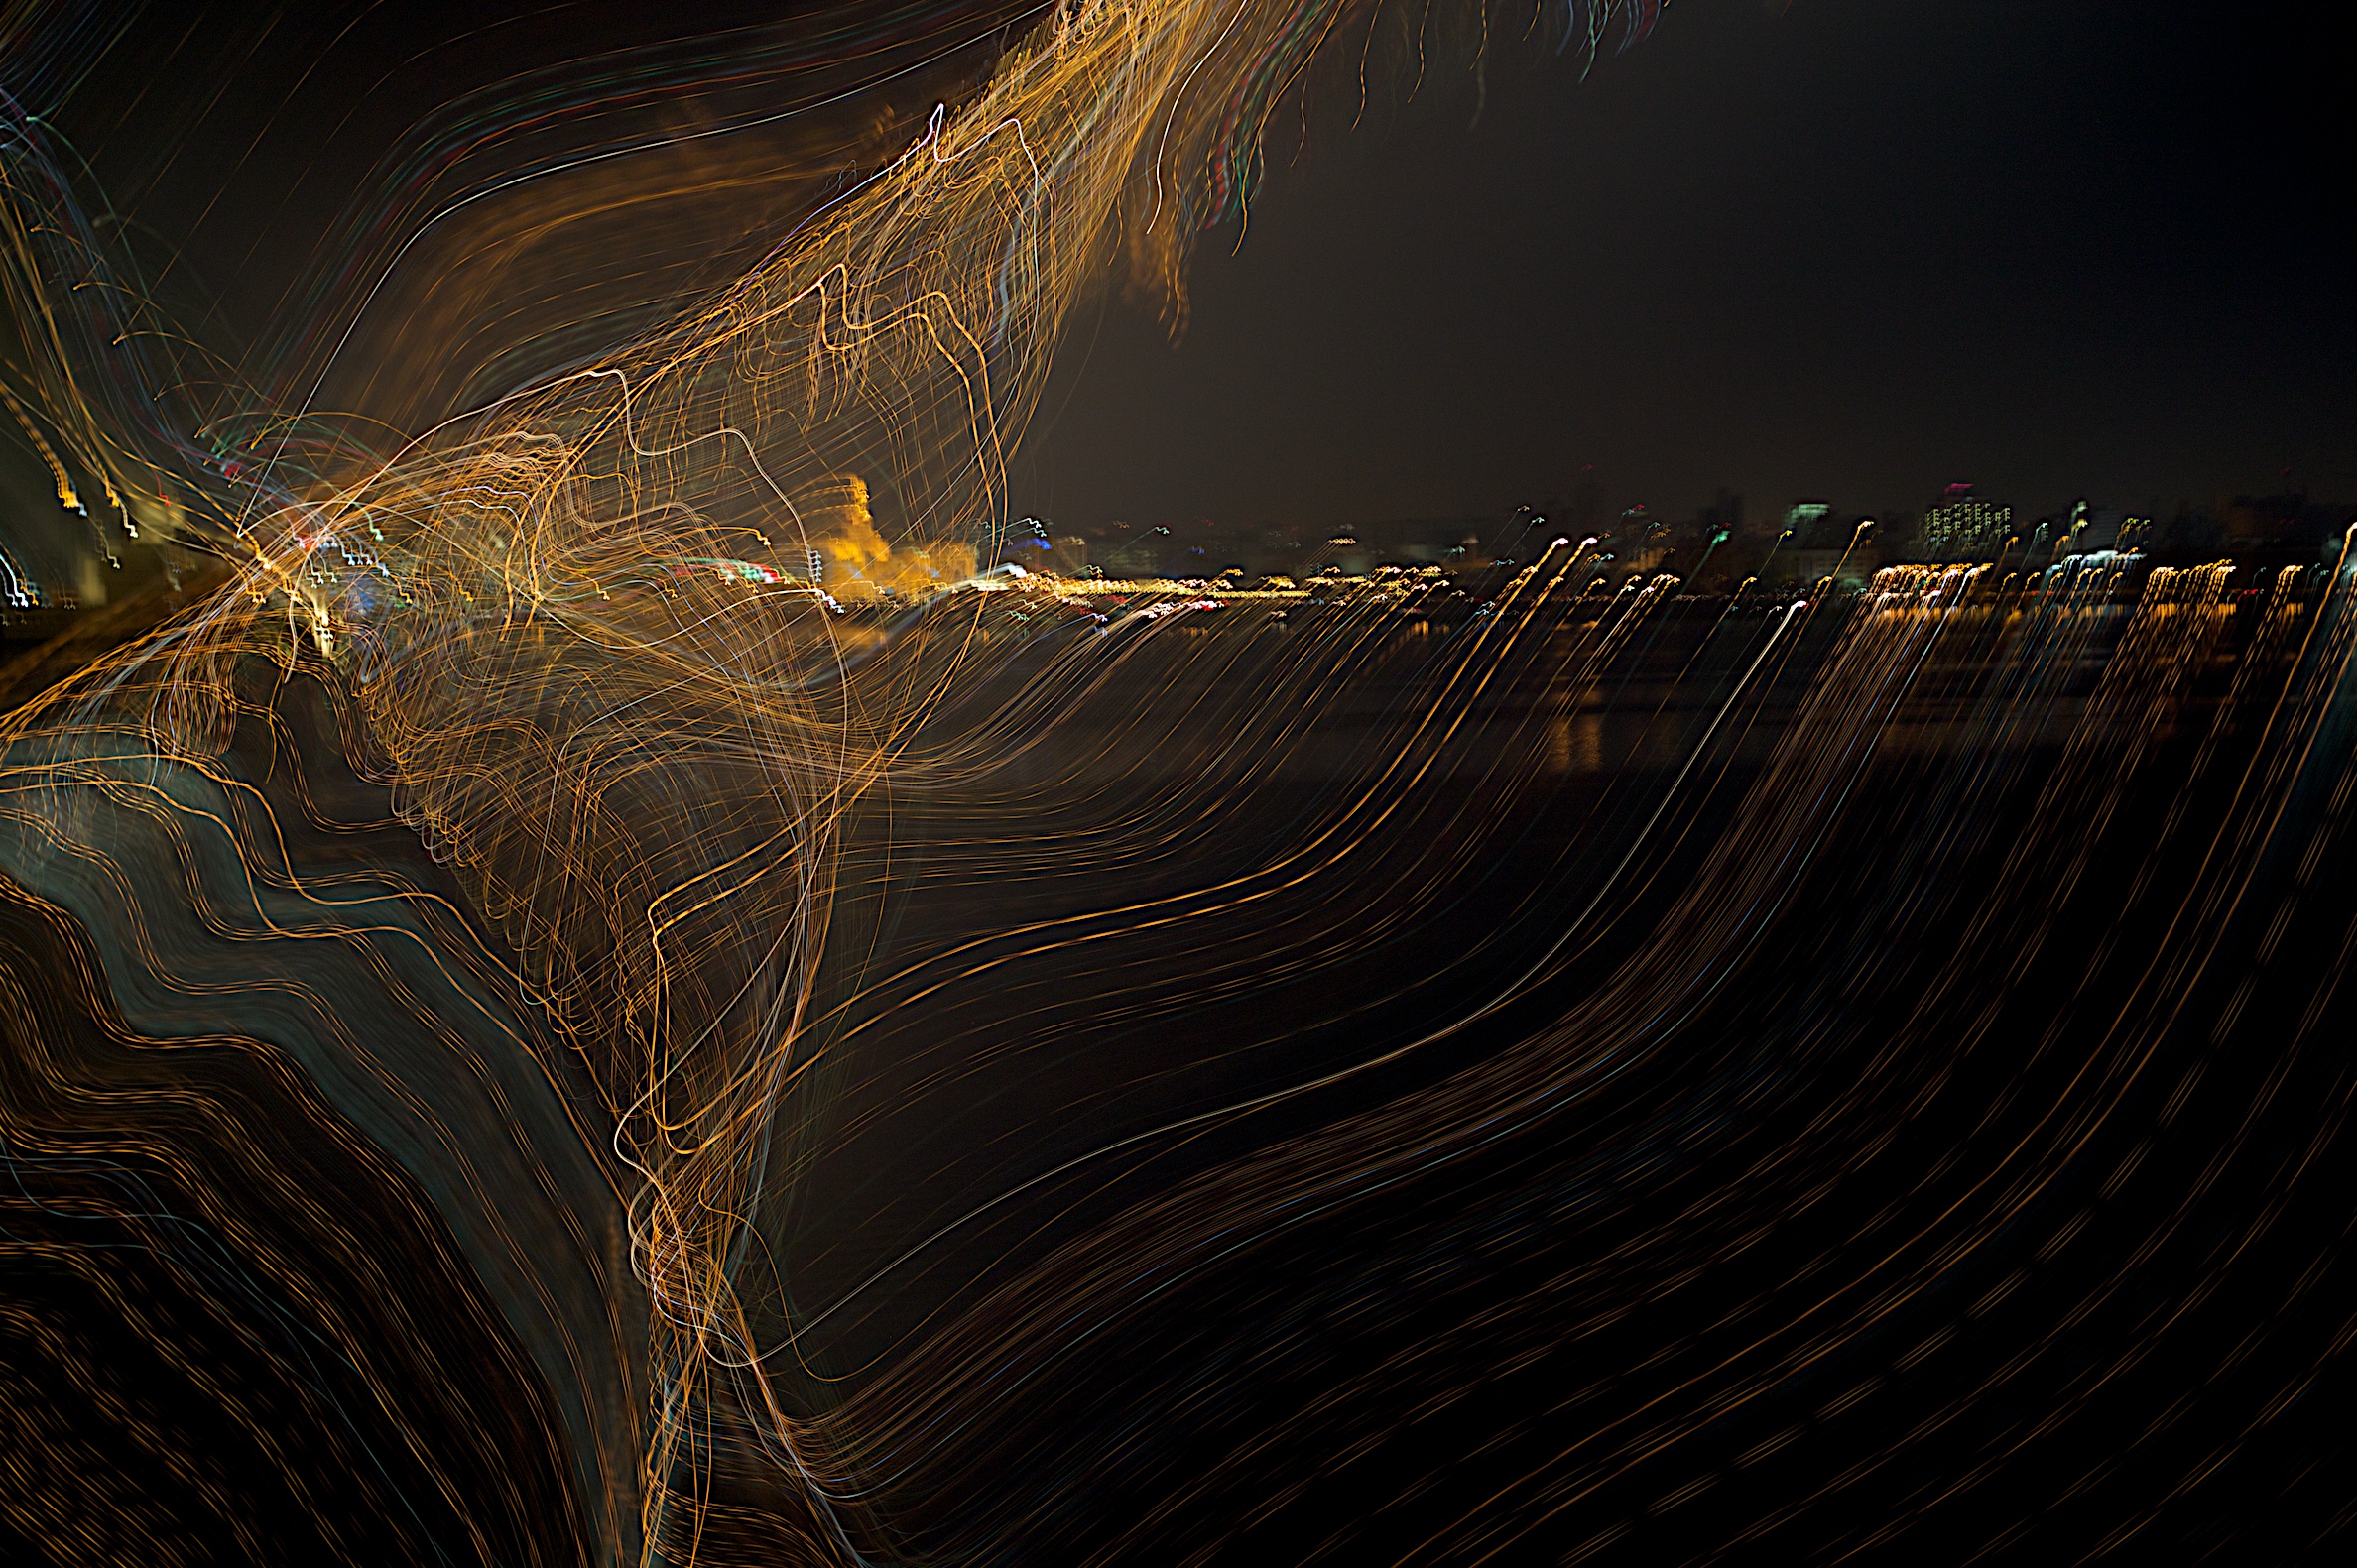
light, night, sunlight, wave, reflection, darkness, lightpaint, wise09, screenshot, macro photography, atmosphere of earth, computer wallpaper, fractal art